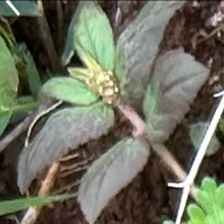
Weed species: Choti_dudhi_(Euphorbia_hirta)